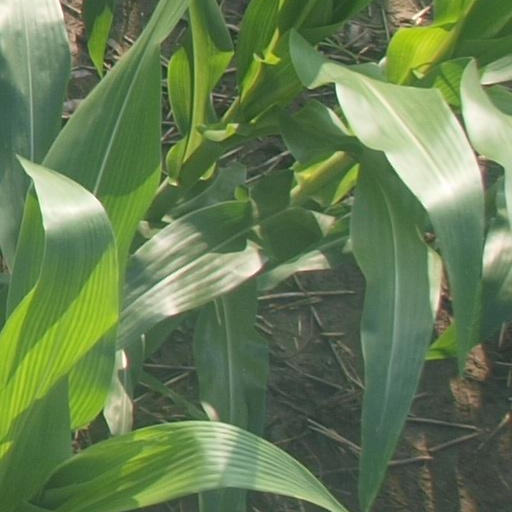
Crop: maize; corn